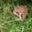
Label: frog